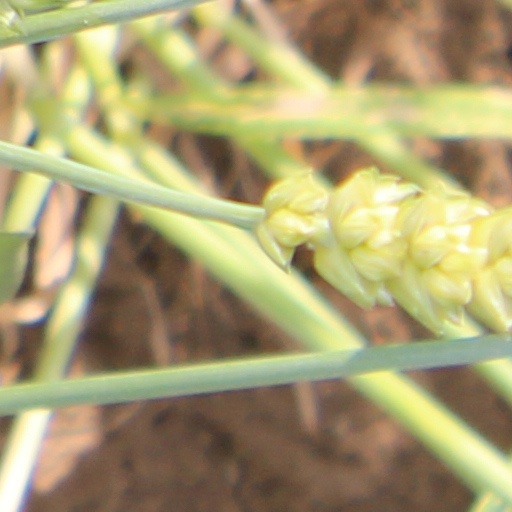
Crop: wheat